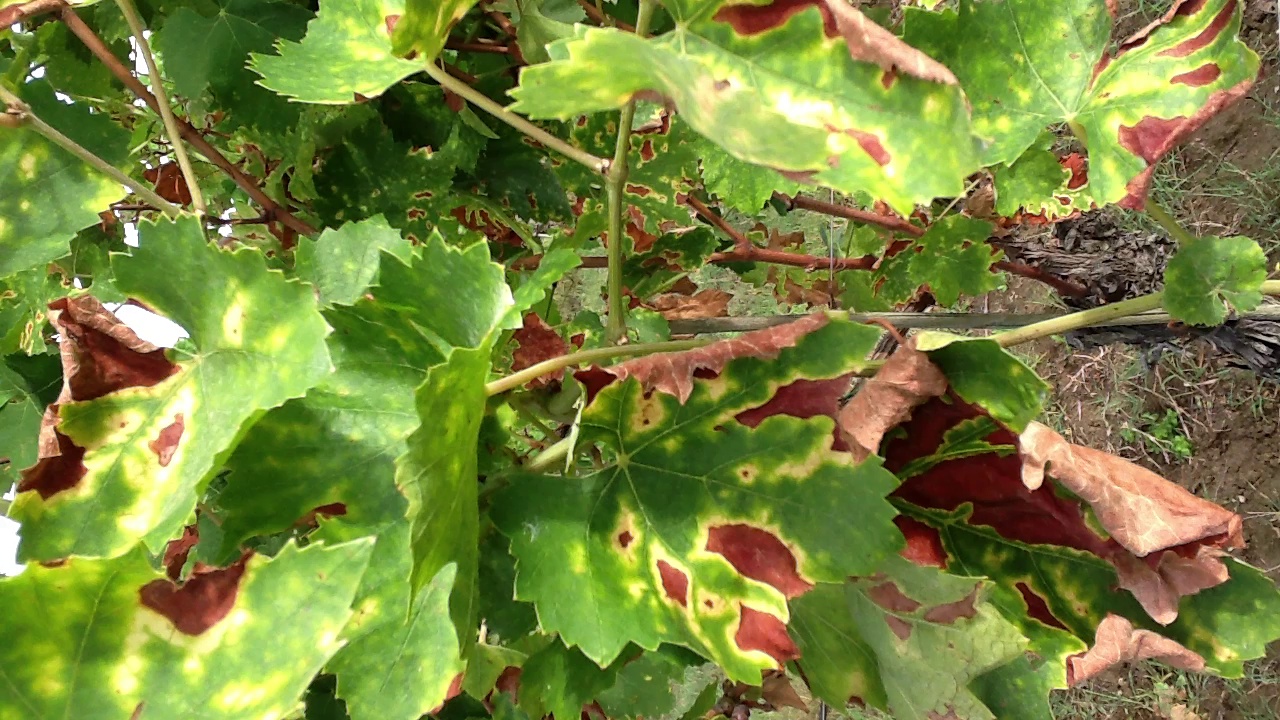
Label: esca